Jewell Towne Vineyards

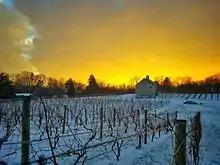
The sun setting over Jewell Towne Vineyards on a winter evening. The varietals in the vineyard are unaffected by winter snows.

In 1982 Peter Oldak of South Hampton, New Hampshire, a former emergency room physician, planted six grapevines in his backyard to complement his small garden and orchard. With time he concluded the microclimate of his property was very similar to that of the Finger Lakes region of New York and was well suited to growing grapes, despite common misconceptions.